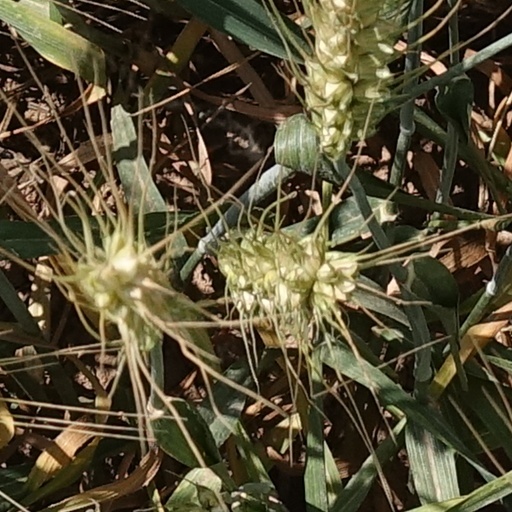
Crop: wheat